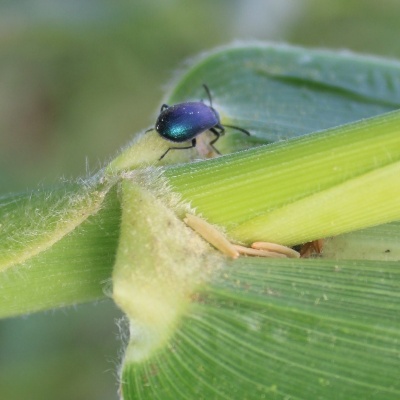
Crop: Maize
Condition: leaf beetle